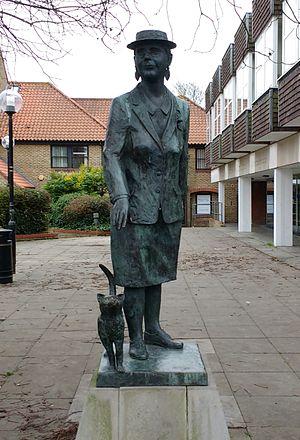
Dorothy Leigh Sayers est une femme de lettres et une romancière britannique, également poète, dramaturge, essayiste et traductrice. Elle est aujourd’hui principalement connue pour son travail d’écrivain et notamment pour ses romans policiers, ayant pour héros l'aristocrate dilettante Lord Peter Wimsey, écrits pendant l'entre-deux-guerres.
J. K. Rowling, l'auteur de la série Harry Potter, cite d'autres auteurs l'ayant influencée pour son œuvre. Écrivains, journalistes et critiques ont également fait remarquer que les livres Harry Potter contenaient un certain nombre de similitudes avec d'autres romans ; l'auteure s'étant ouverte à un large éventail de la littérature, à la fois classique et moderne, qu'elle n'aurait pas officiellement cité dans ses références.